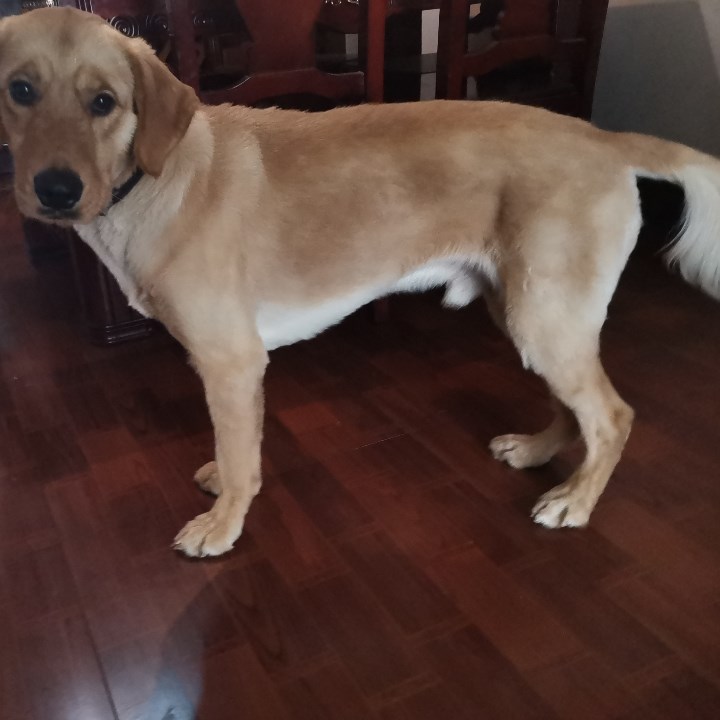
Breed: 5355-n000126-golden_retriever